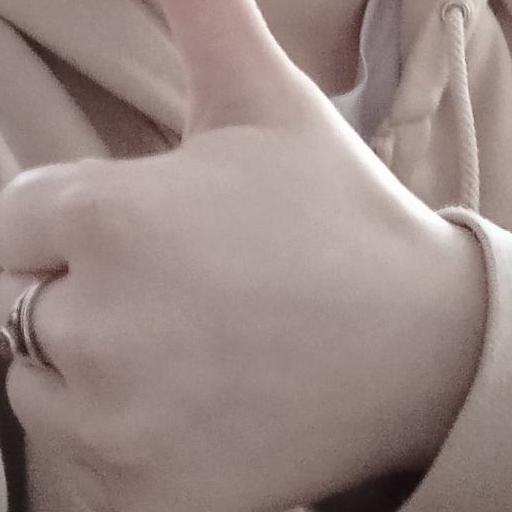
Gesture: like